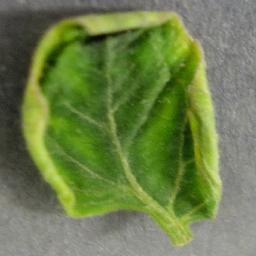
Label: Tomato___Tomato_Yellow_Leaf_Curl_Virus